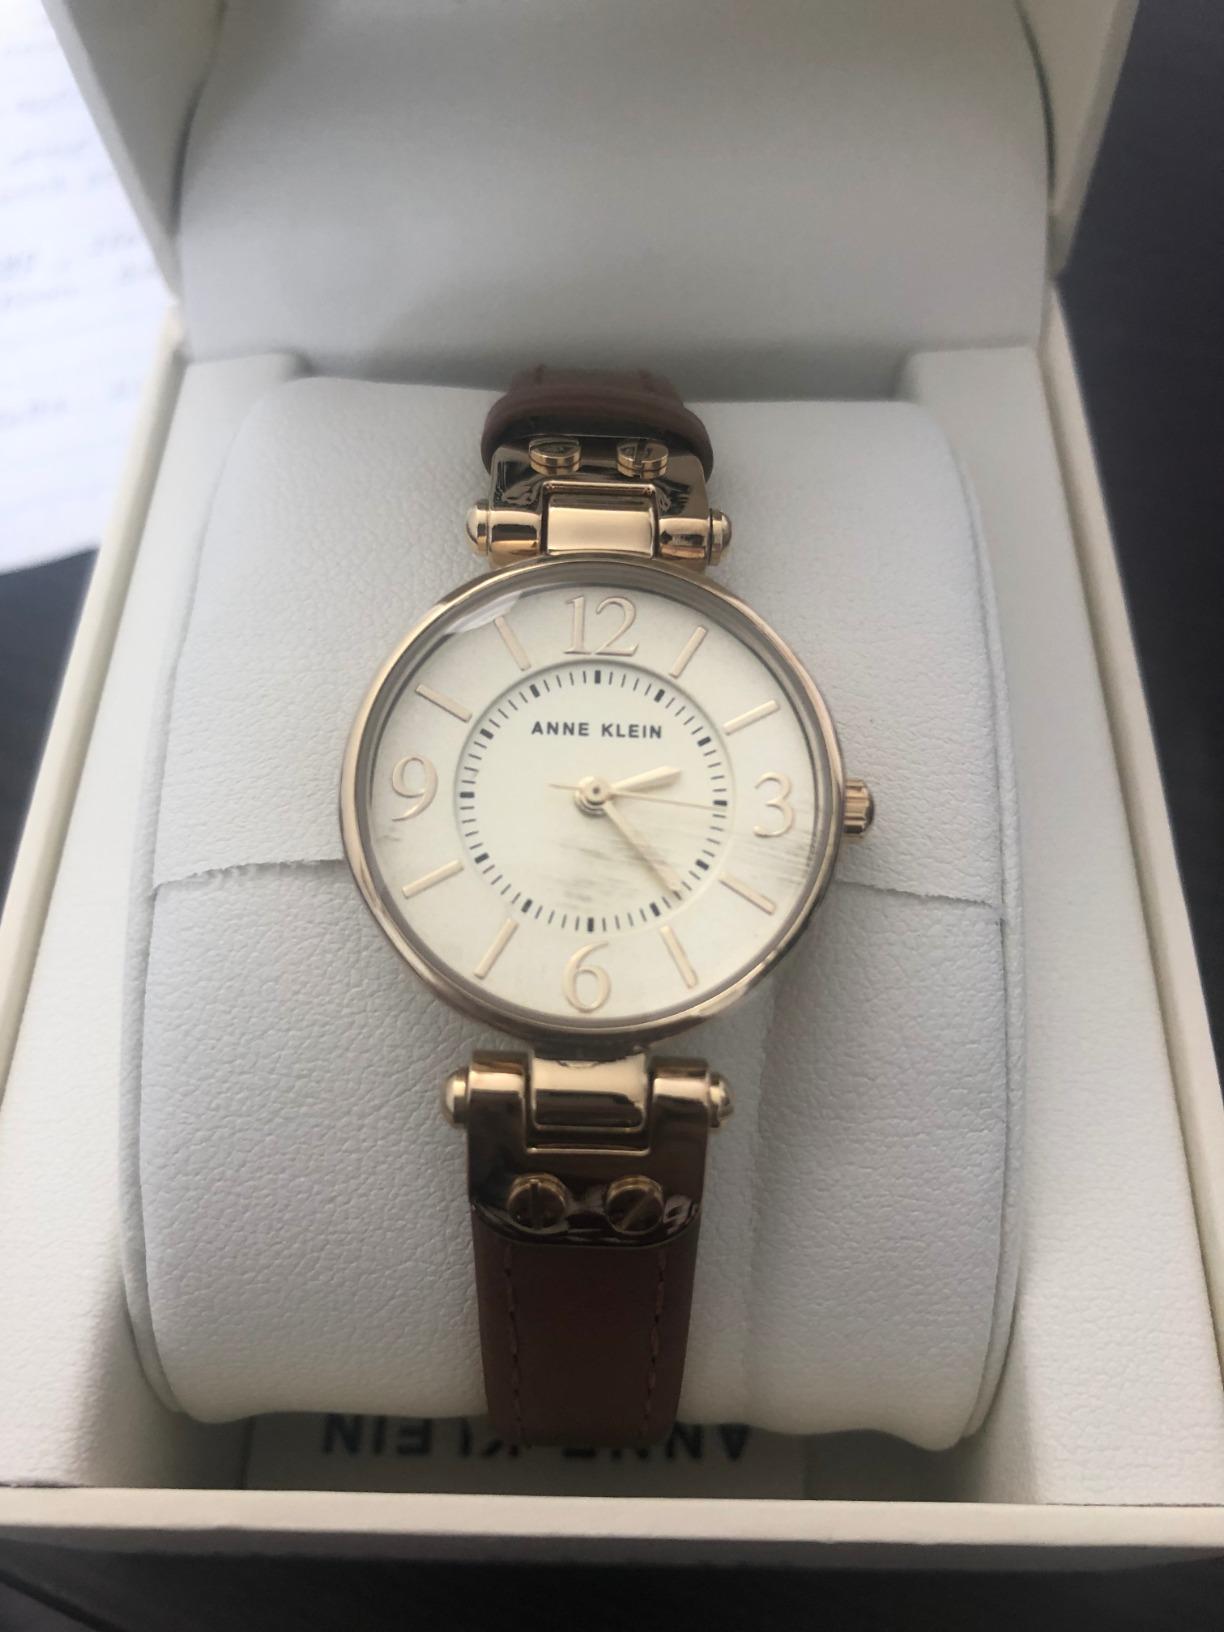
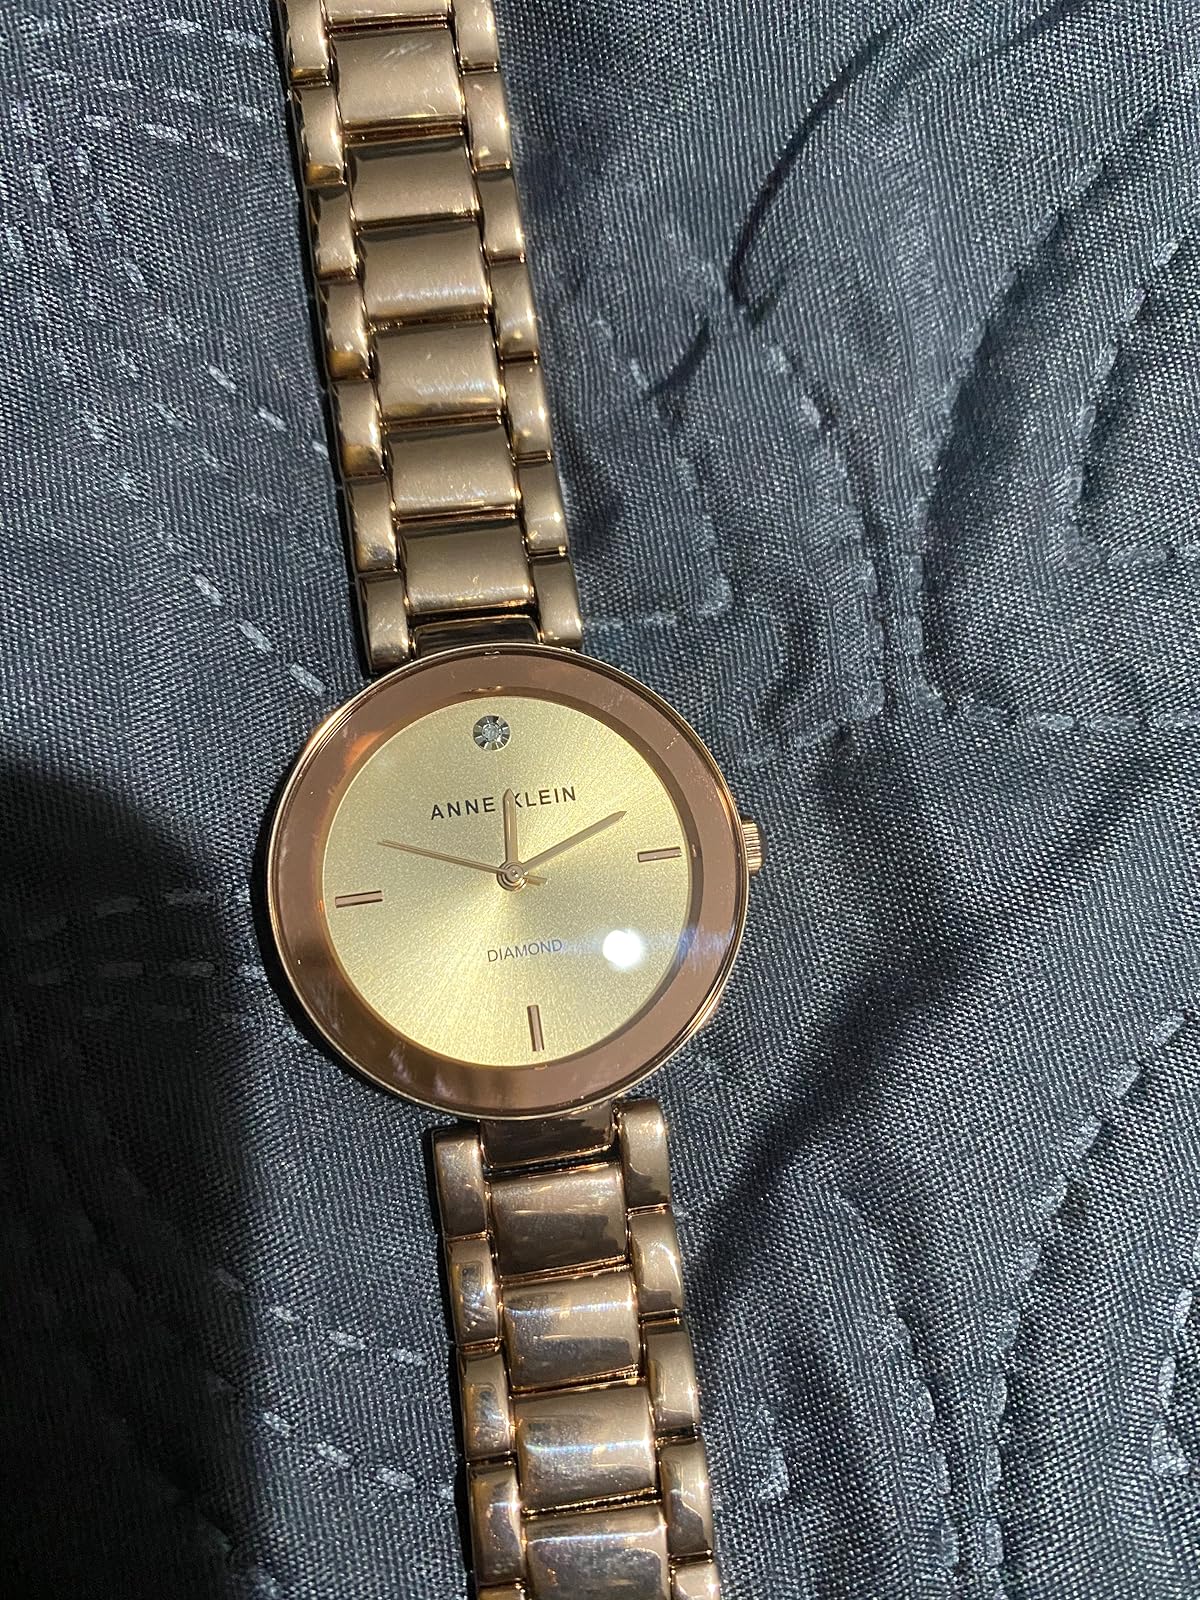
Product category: accessories_watch
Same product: no